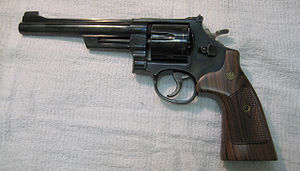
Palmemordet / Mordvåbnet og ammunition / Våben / Skeppsholmen-våbnet
En .357 Smith and Wesson revolver. Palme blev sandsynligvis skudt af et .357-kaliber våben, sandsynligvis en lang Smith and Wesson revolver med mindst 4 "turns".[58]
Palmemordet er den almindelige betegnelse for mordet på Sveriges statsminister Olof Palme, hvor han blev hårdt såret af et enkelt skud på åben gade i Stockholms bymidte fredag 28. februar 1986 klokken 23:21 i krydset Sveavägen-Tunnelgatan. Efterforskningen udviklede sig til en af verdens største mordefterforskninger; flere mistænkte var anholdt og Christer Pettersson blev dømt, men siden frikendt.